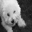
Label: dog